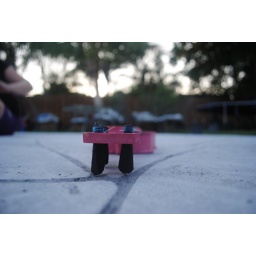
More in comments; I found a mini guitar at the Schaum's house today and I just HAD to borrow it!!